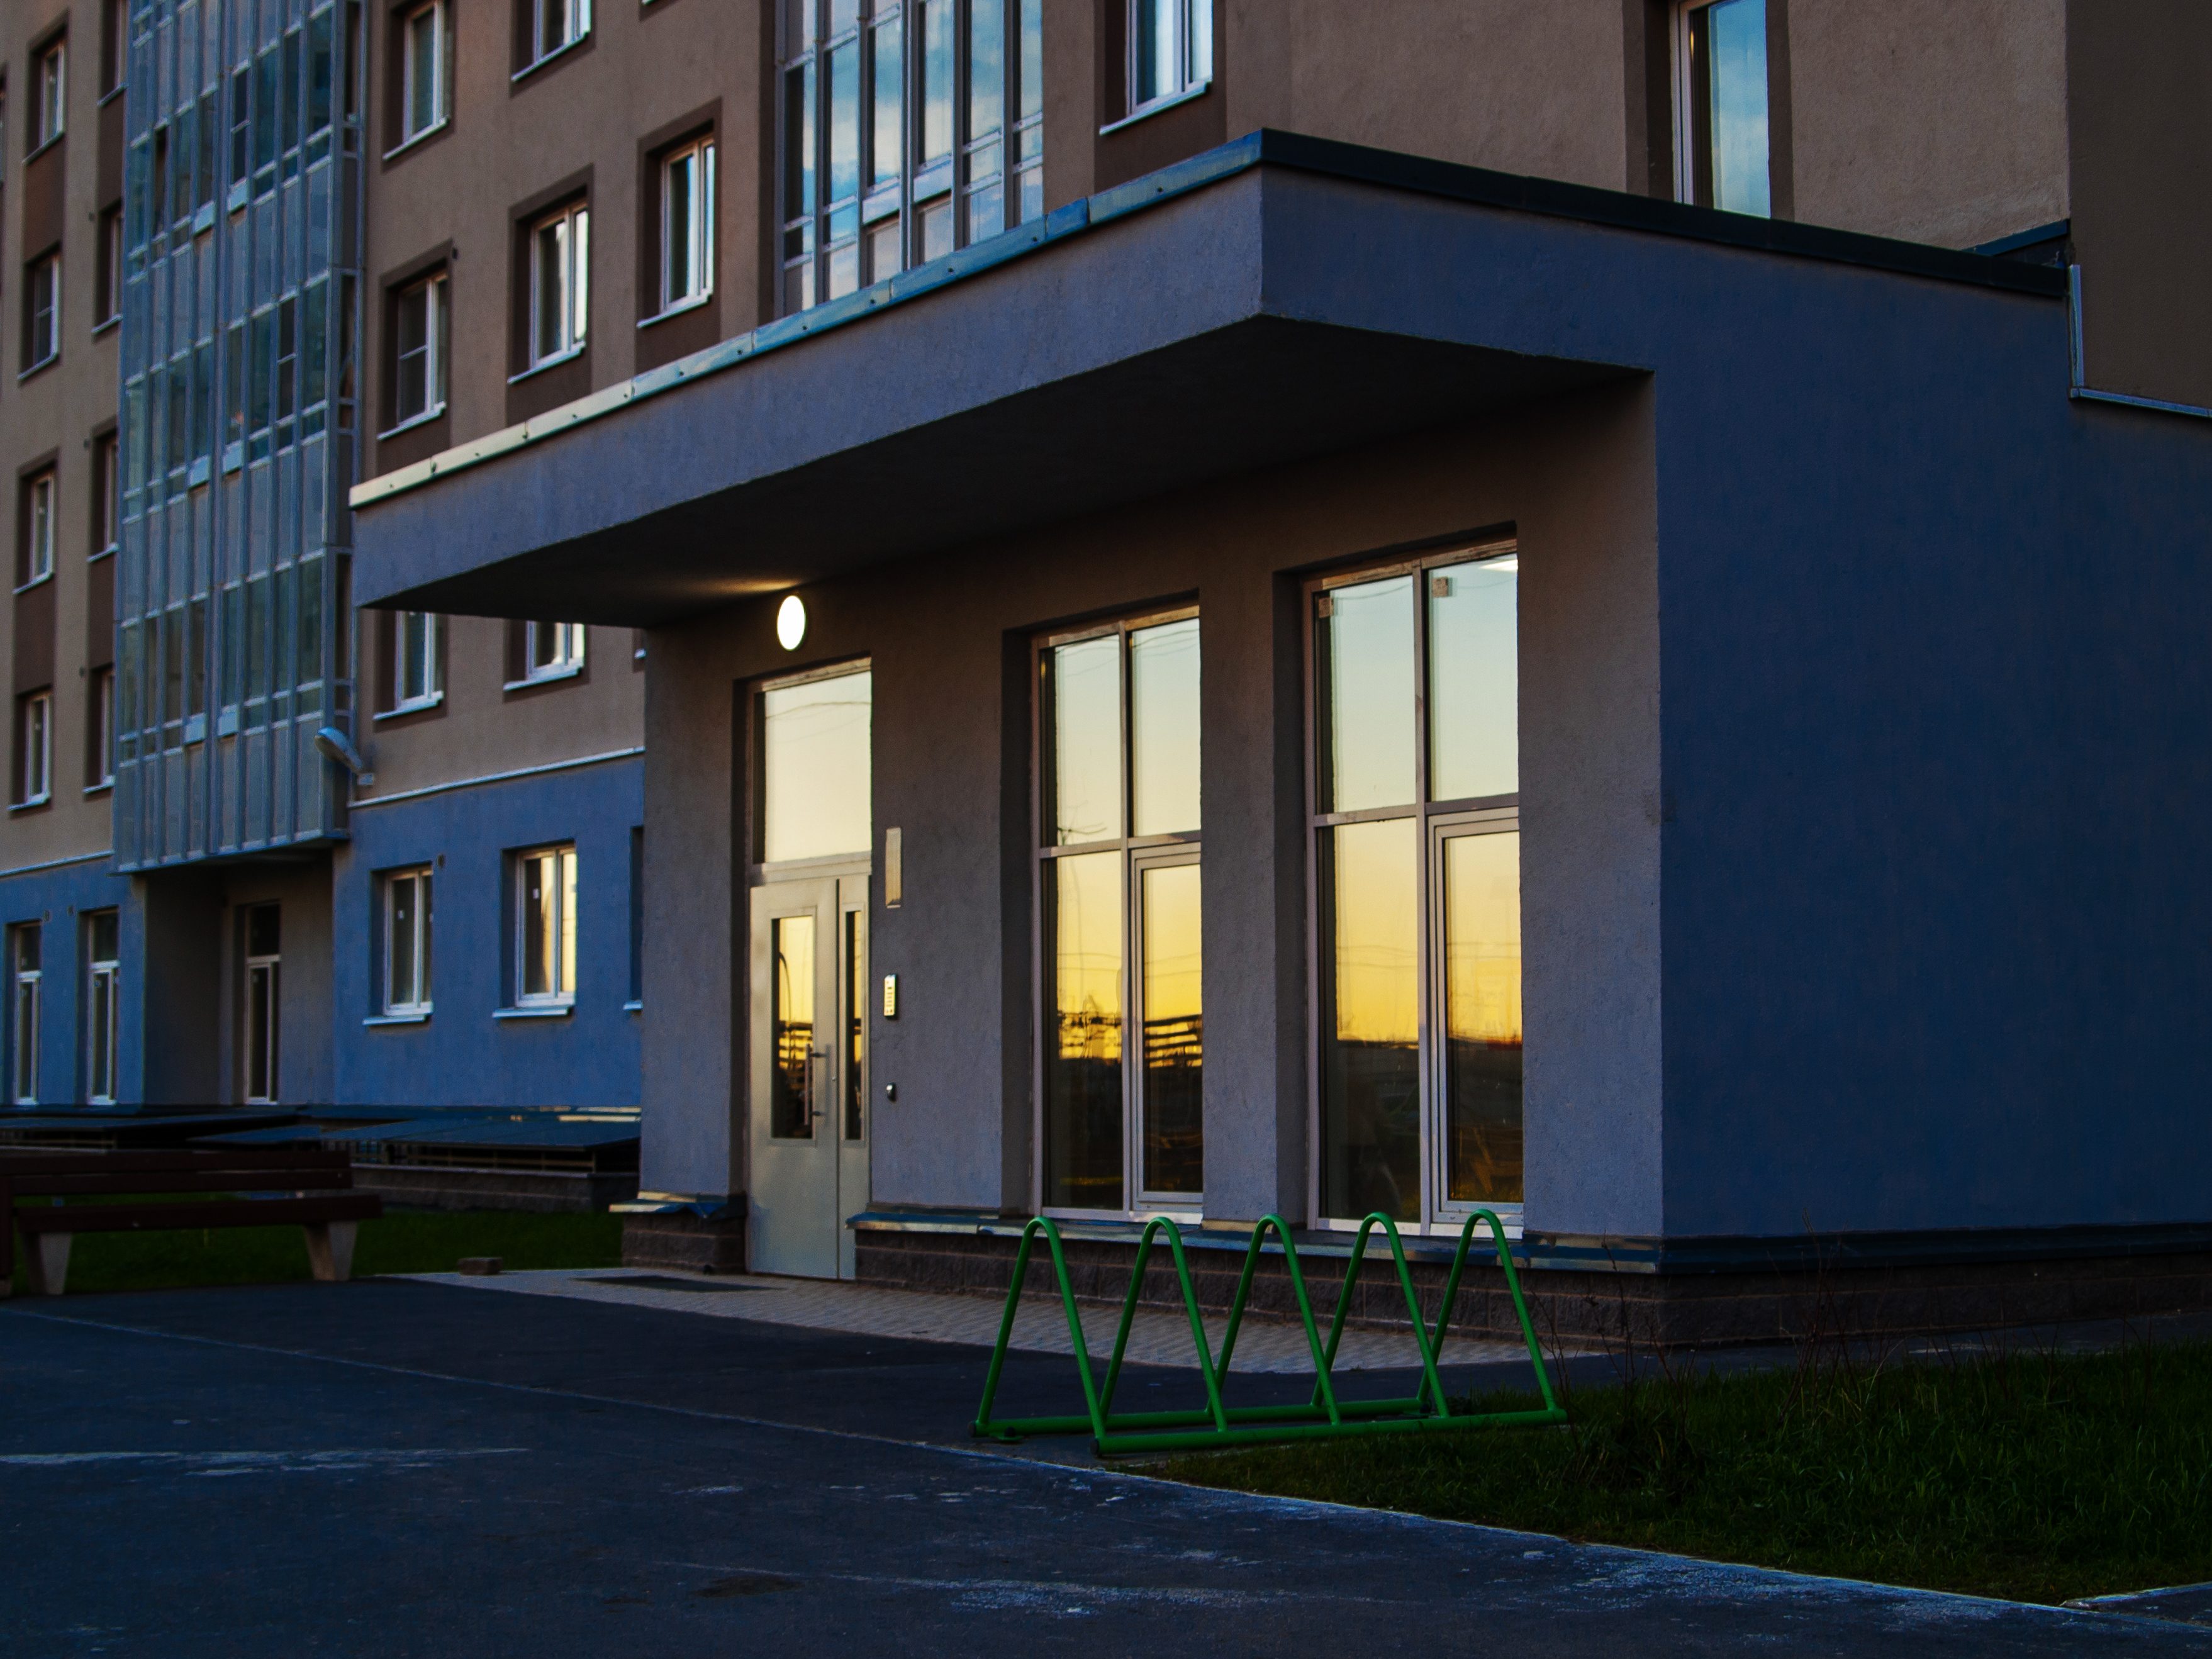
images, window, building, plant, fixture, rectangle, urban design, sky, real estate, facade, Tints and shades, city, road surface, shade, wood, symmetry, condominium, composite material, commercial building, door, bench, mixed use, apartment, roof, evening, headquarters, concrete, sash window, metal, daylighting, room, tower block, glass, reflection, night, estate, suburb, shadow, square, street, corporate headquarters